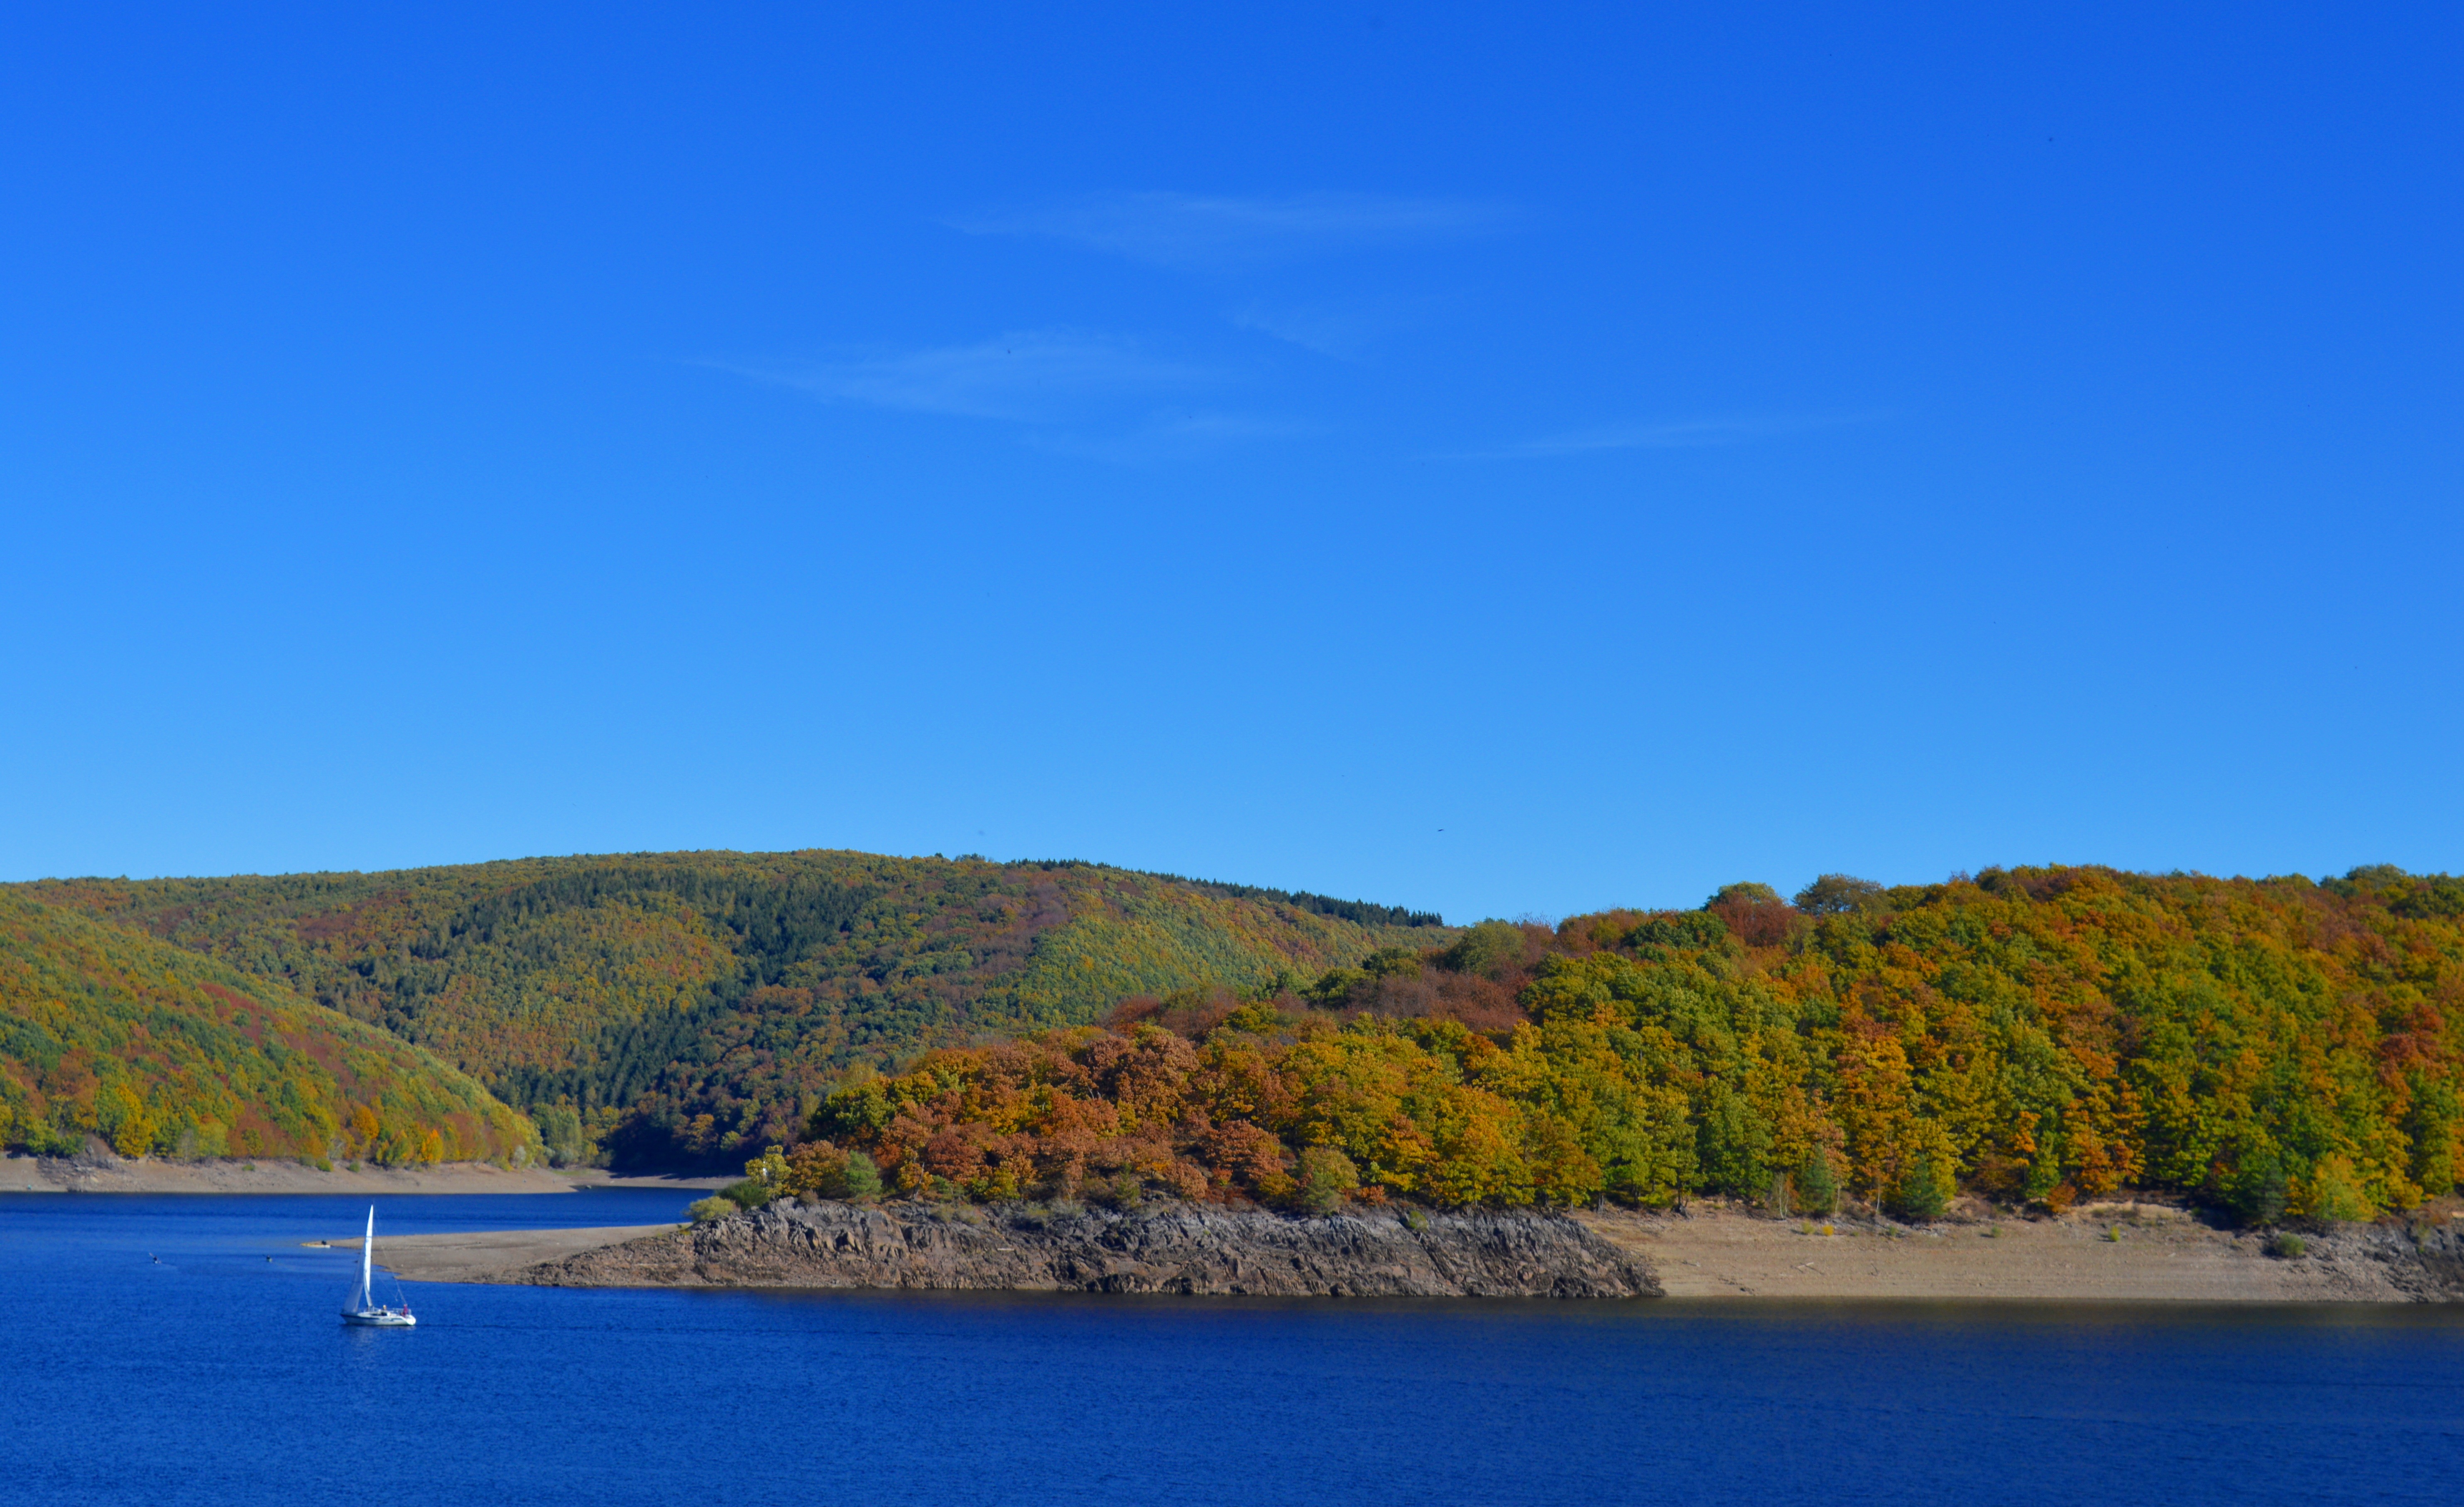
landscape, sea, coast, water, mountain, sky, sport, shore, lake, boot, autumn, holiday, bay, reservoir, leisure, body of water, bank, fun, sail, germany, loch, eifel, ecosystem, recovery, rurtalsperre, schwammenauel